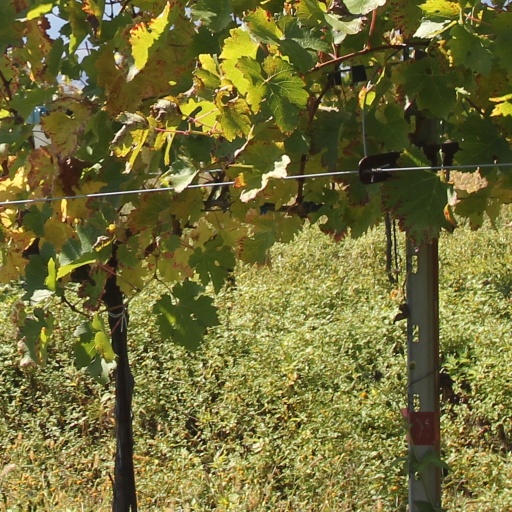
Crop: grape